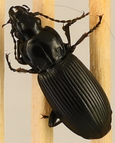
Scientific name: Pterostichus melanarius melanarius
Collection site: Chase Lake National Wildlife Refuge NEON (WOOD), plot WOOD_028